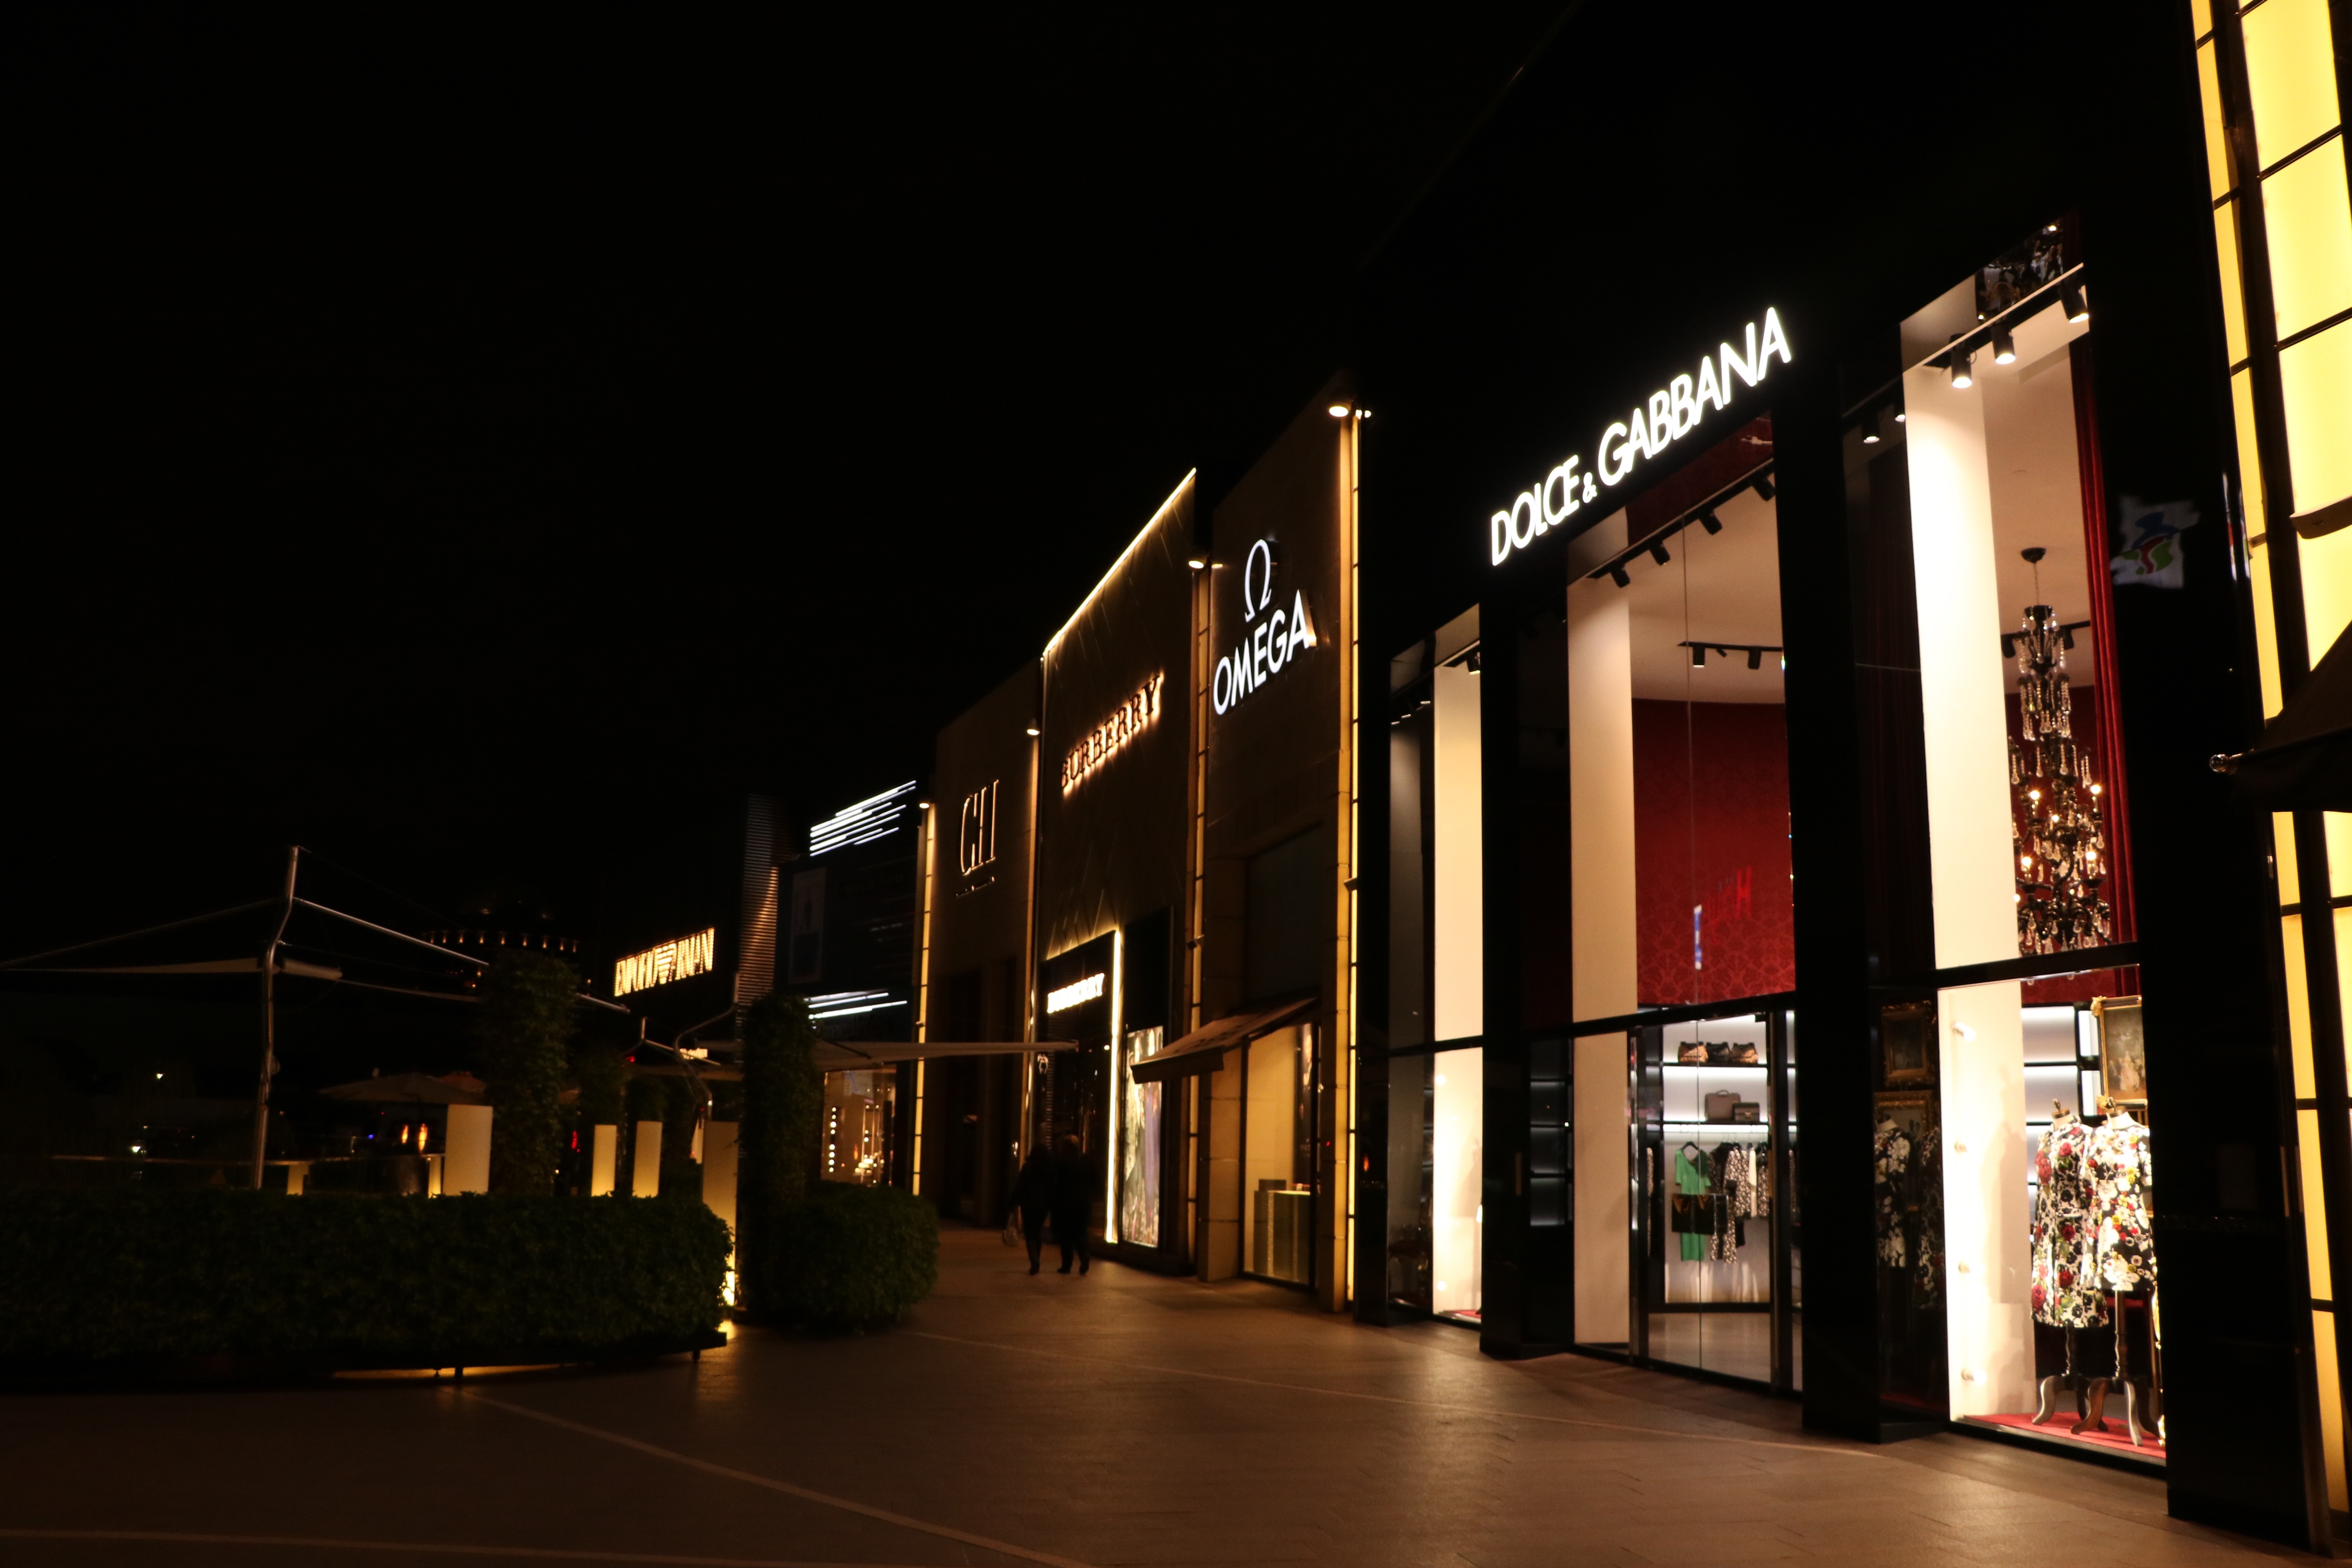
light, road, street, night, evening, darkness, lighting, urban area